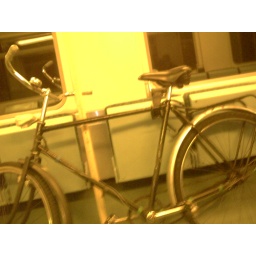
bike in train